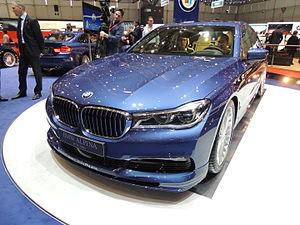
BMW Alpina B7 Bi-Turbo, salon de Genève 2016
L'édition 2016 du Salon international de l'automobile de Genève s'est tenue du 3 au 13 mars 2016 à Genève. Il s'agit de la 86ᵉ édition internationale de ce salon, organisé pour la première fois en 1905.